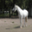
Label: horse